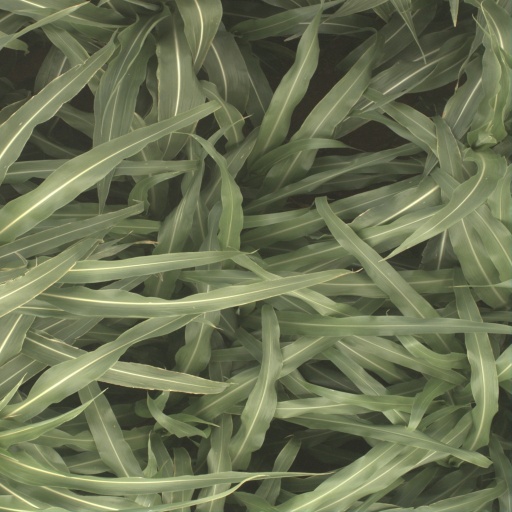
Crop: sorghum